Rose Clark

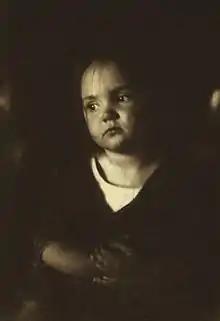
"Annetje", an 1898 platinum print by Clark and Wade, with both of their initials in the bottom corner.

For reasons that have never been explained, Clark and Wade began exhibiting and publishing photos under their joint names beginning in 1899. For many years, it was assumed that Clark was the artist who took all of the photographs and Wade was the technician who developed and printed them. Clark herself alluded to this type of arrangement in a letter to Stieglitz in 1900: “Mrs. Wade is very dilatory – and in order to get the photographs you ask for… I will have to prod her daily.” However, in a letter to Frances Benjamin Johnston that same year, Clark said “Both Miss Wade and myself have used cameras for perhaps ten years or more, but it is only two years ago that we took up portrait work as a business.”